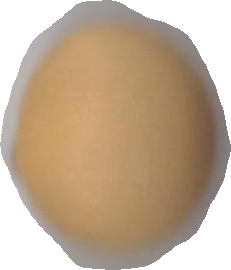
Variety: Grobogan